Lakes of Biggar, Saskatchewan

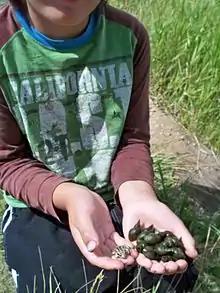
Water snails that can be found at Biggar Trout Pond.

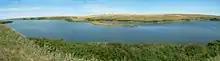
Castlewood Lake

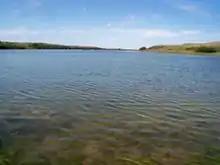
Castlewood lake's first peninsula (shown off the end of it).

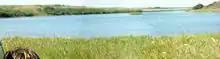
Castlewood Lake as seen from the east side.

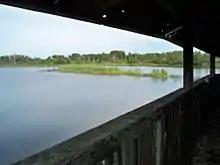
Biggar Trout Pond

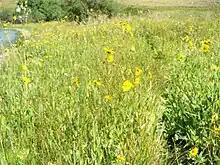
Plant life at Castlewood Lake.

Castlewood Lake is located about west of Biggar, Saskatchewan. It is accessible from highways 14 and 51. It has a beach, dam, 4 peninsulas and an island. It is about long and wide at the widest point. At the deepest point it is about deep.